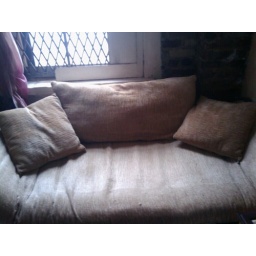
4 yrs old, futon sofa with pillows...no pets in apt